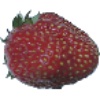
Label: Strawberry Wedge 1